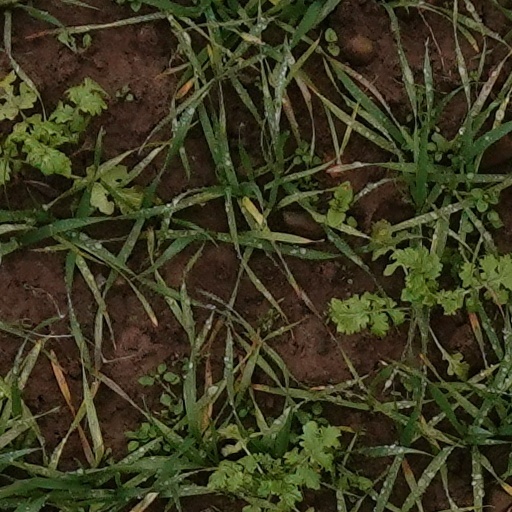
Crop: wheat